Mariano Paredes

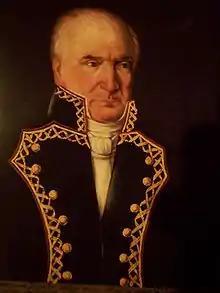
Carlos Maria Bustamante

The Plan of San Luis Potosí had contained a clause declaring that the constitutional congress it called for should have no restrictions in its abilities to reconstitute the nation. This was widely perceived as opening the path to abolishing the republic and establishing a monarchy. Paredes had expressed monarchist sentiments since 1832, opining that only a monarchy could prevent anarchy and protect the country against American ambitions.